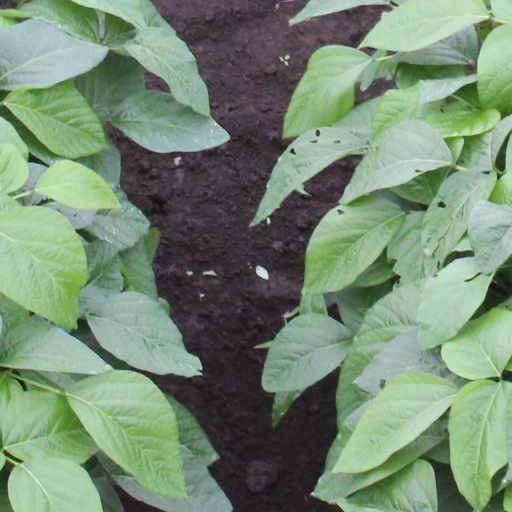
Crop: soybean